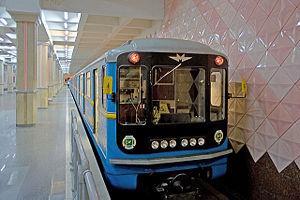
Le Métro de Kharkiv est un système de transport en commun de la ville de Kharkiv, en Ukraine. Ce métro est en service depuis 1975 et comporte trois lignes, qui se croisent dans le centre-ville selon un schéma classique dans les anciens pays socialistes. En 2018 il a transporté 223 millions de passagers.